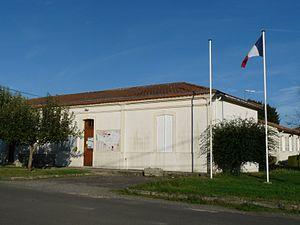
Mairie de Fours, Gironde, France
Fours est une commune du Sud-Ouest de la France, dans le département de la Gironde région en Nouvelle-Aquitaine.